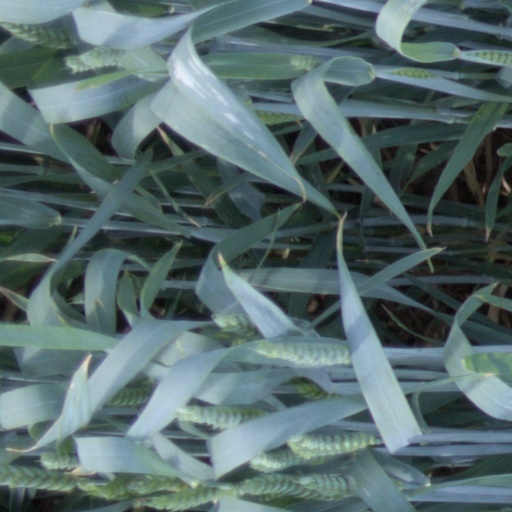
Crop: wheat